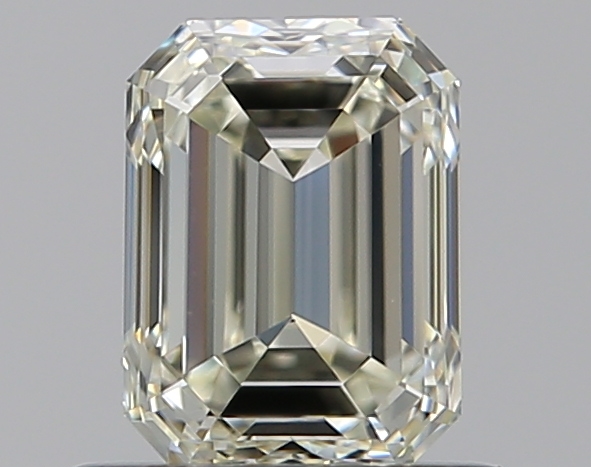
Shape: emerald
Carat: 0.71
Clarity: VS1
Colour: L
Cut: EX
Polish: EX
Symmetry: VG
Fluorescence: N
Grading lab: GIA
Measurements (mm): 5.74 x 4.24 x 2.92